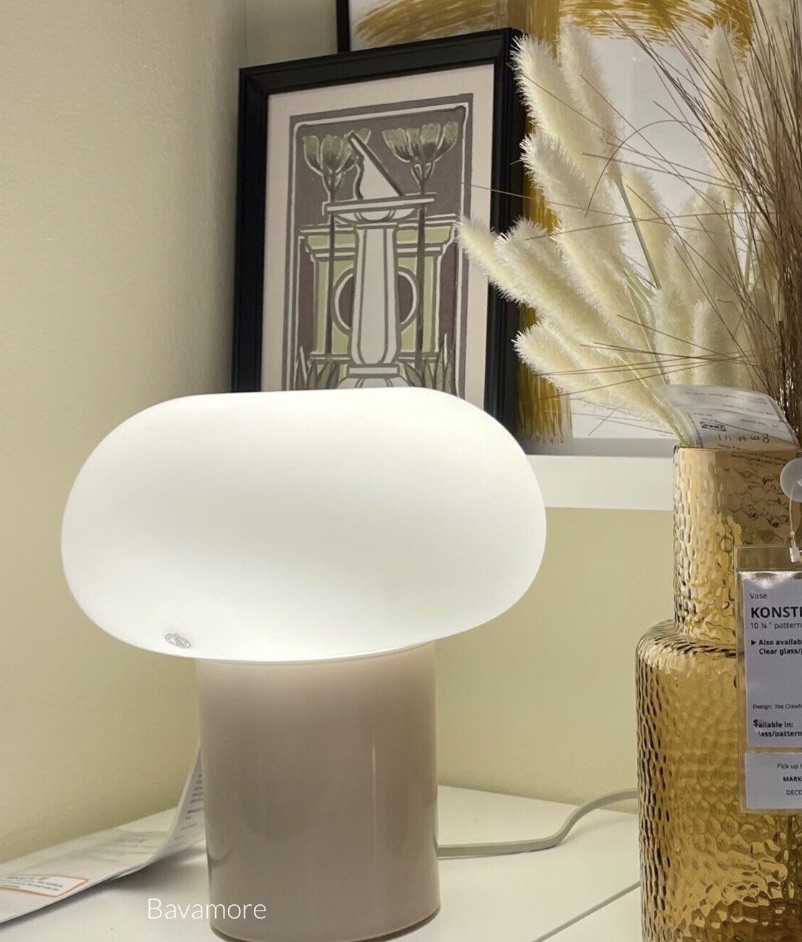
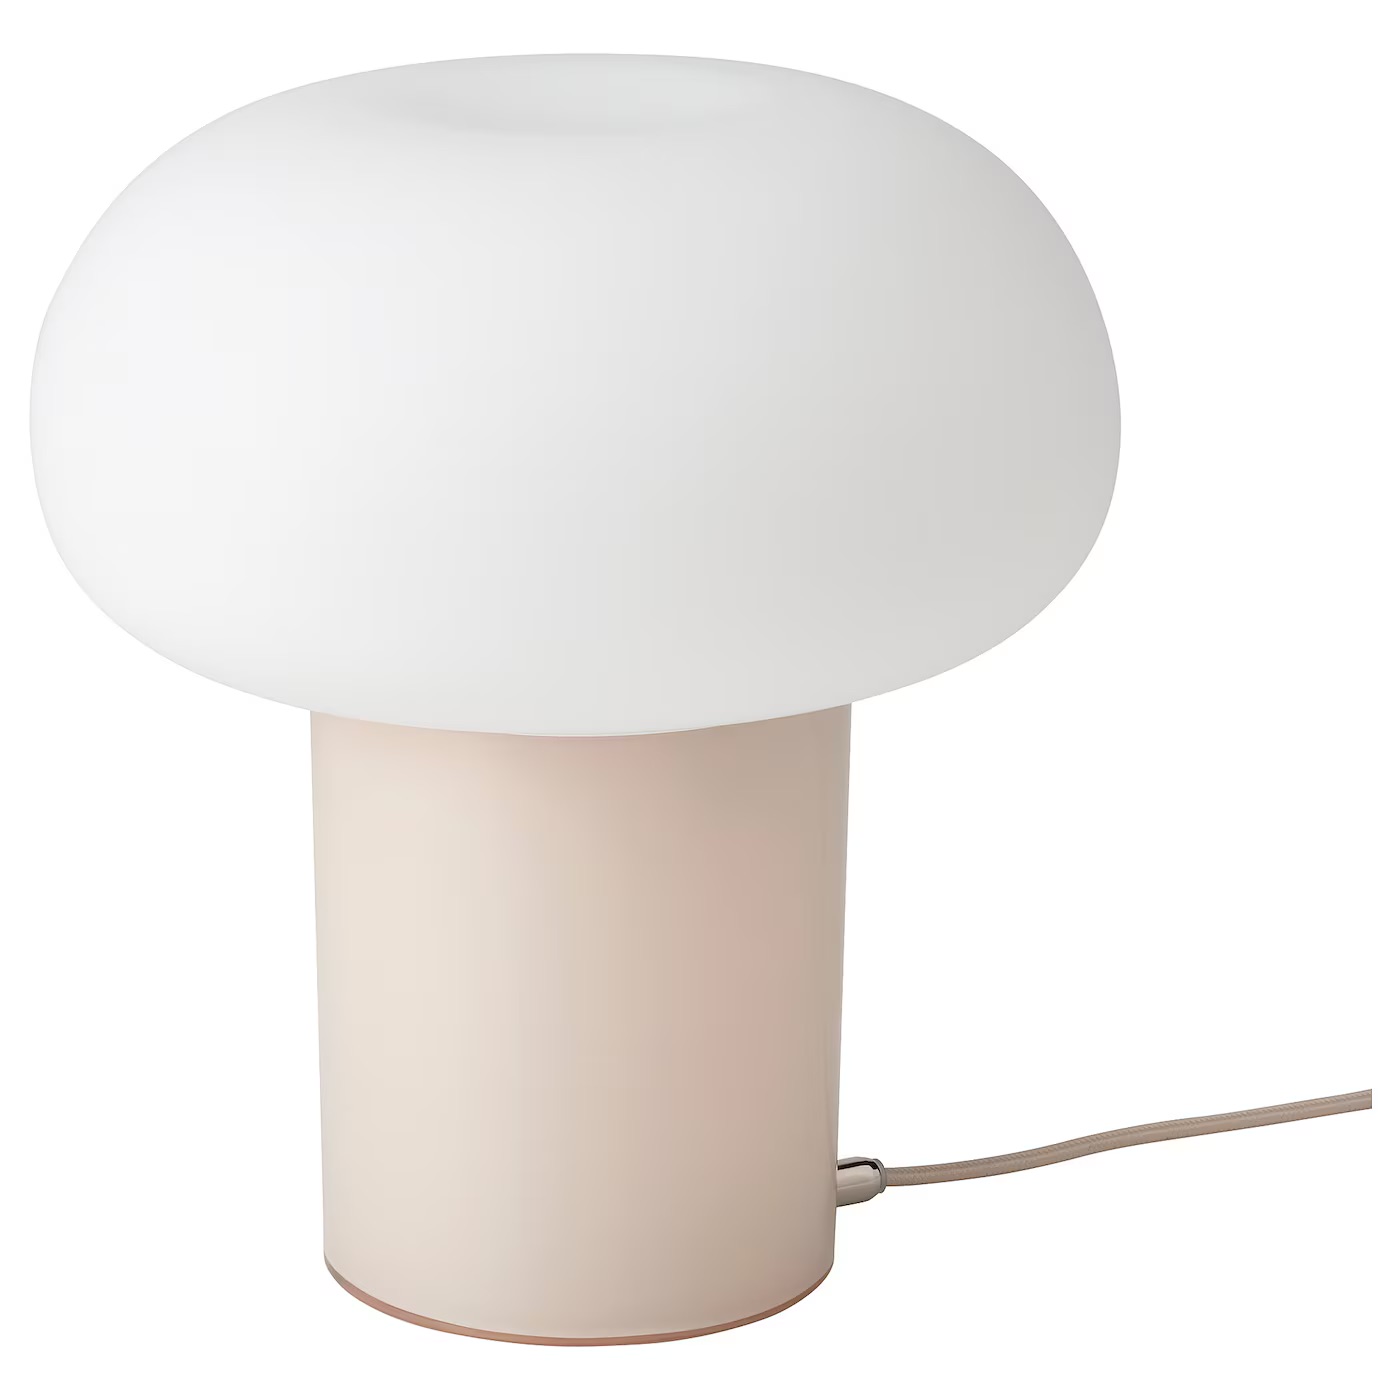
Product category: misc
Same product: yes